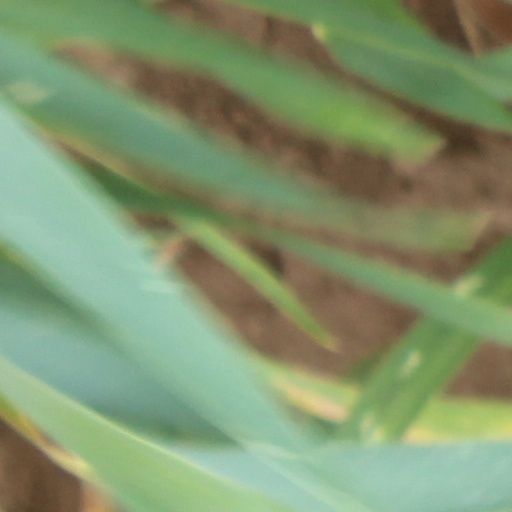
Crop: wheat